Kozha Sree Narasimhaswami Temple

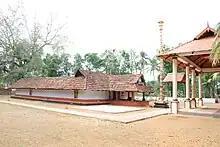
Kozha Sree Narasimhaswamy Temple

Kozhaa Sree Narasimhaswami Temple is a Hindu shrine at Kozha, in the village of Kuravilangad, Kottayam, Kerala, in India. The temple is dedicated to Narasimha, the fourth incarnation of the Hindu god Vishnu.